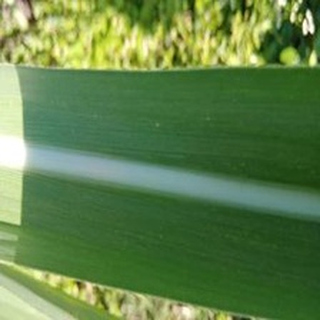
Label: healthy_sugarcane